Addy Engels

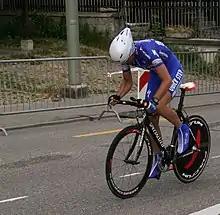
Engels during the 2007 Tour de Romandie

Addy Engels (born 16 June 1977 in Emmen, Drenthe) is a former Dutch professional road bicycle racer, who competed between 2000 and 2011. After retiring, Engels joined the team as a sports director. At the end of 2015 it was announced that he would make the switch to .